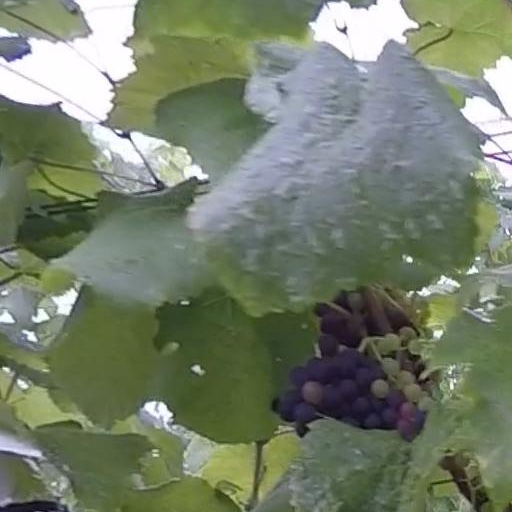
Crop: grape